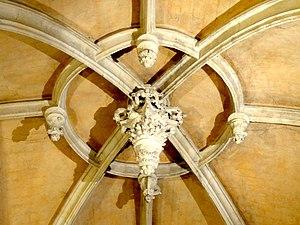
Bas-côté nord, voûte de la 2e travée, clés de voûte.
L'église Saint-Justin est une église catholique située à Louvres, en France. C'est une église réunissant deux époques et quatre styles différents, et l'on peut distinguer cinq campagnes de construction distinctes, dont les trois dernières sont rapprochées. En dépit de son histoire complexe, l'église Saint-Justin présente une étonnante homogénéité. Son plan est d'une extrême simplicité et se résume à une nef de cinq travées flanquée de deux bas-côtés de même longueur. Il n'y a ni transept, ni clocher. Les trois vaisseaux conservent en outre la même largeur et la même hauteur sur toute la longueur. La façade occidentale est encore romane et remonte au premier quart du XIIᵉ siècle. Au milieu du siècle suivant, l'église romane est prolongée vers l'est et bénéficie d'un nouveau chœur de style gothique. Il comporte un vaisseau central de deux travées accompagné de bas-côtés, et subsiste à ce jour hormis les chapiteaux au milieu, et sauf les voûtes du vaisseau central. La troisième campagne fait suite aux destructions de la guerre du Bien public en 1465.